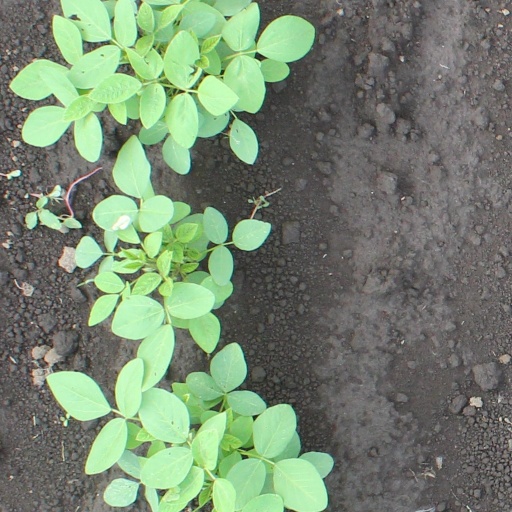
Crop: soybean